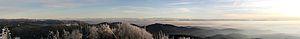
Panorama des Alpes du Santis au Mont-Blanc depuis le sommet du Hochblauen
Le Blauen ou Hochblauen est une montagne du Sud de la Forêt-Noire qui culmine à 1 165 mètres d'altitude. Le sommet est situé sur les communes de Schliengen, Malsburg-Marzell et Badenweiler, les deux premières dans l'arrondissement de Lörrach et la dernière dans l'arrondissement de Brisgau-Haute-Forêt-Noire. C'est un point de vue panoramique idéal sur la Forêt-Noire, la plaine d'Alsace, les Vosges, le Jura et les Alpes.